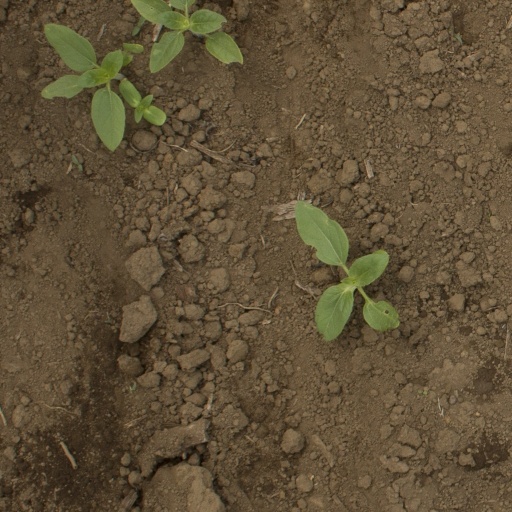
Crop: Jerusalem artichoke